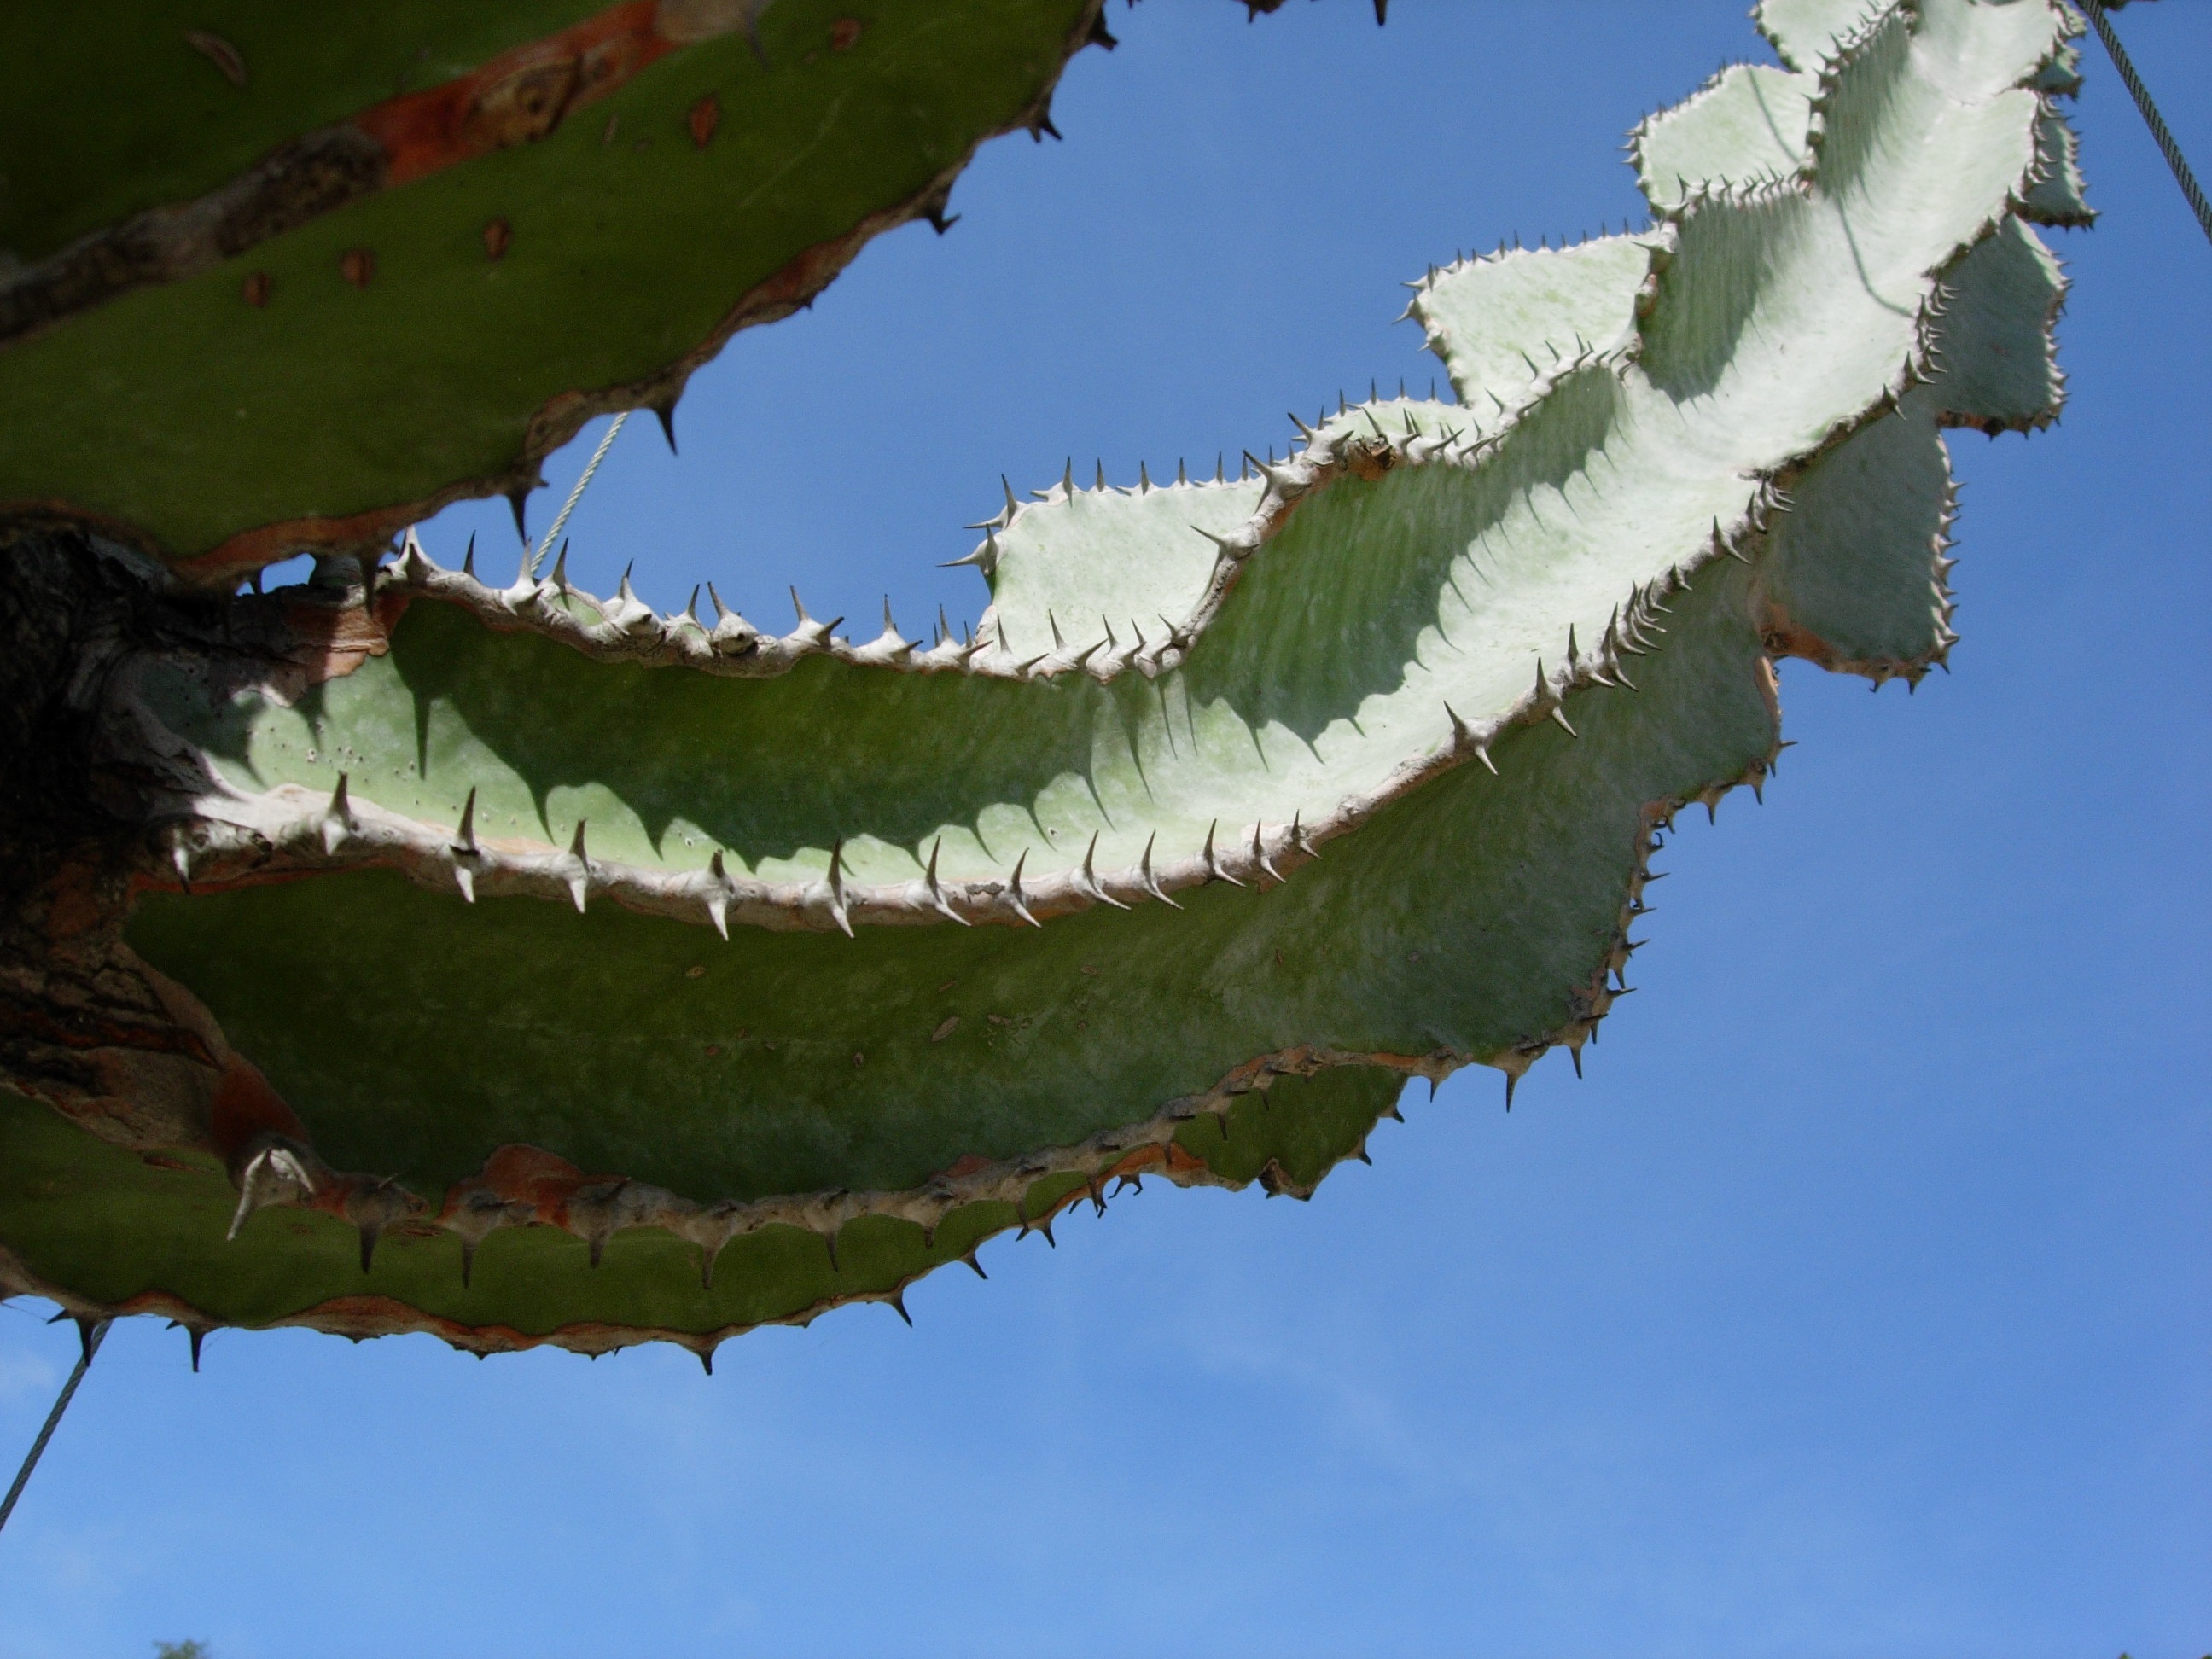
tree, cactus, plant, leaf, flower, thorn, green, reflection, spice, botany, flora, thorns, flowering plant, plant stem, land plant